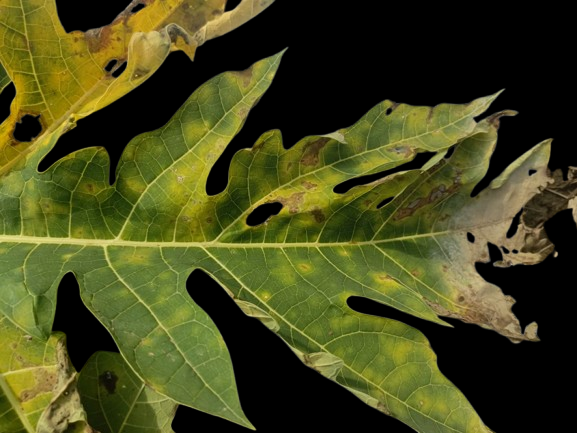
Crop: Papaya
Label: Bacterial_Blight